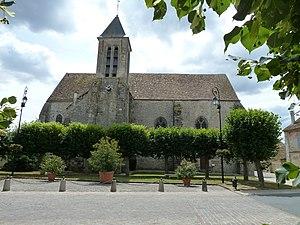
Du nom du patron des viticulteurs, Saint-Vincent, qui sont très nombreux dans la commune au XIXe siècle.
Cet article recense les monuments historiques de l'ouest de la Seine-et-Marne, en France.